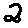
Label: 2